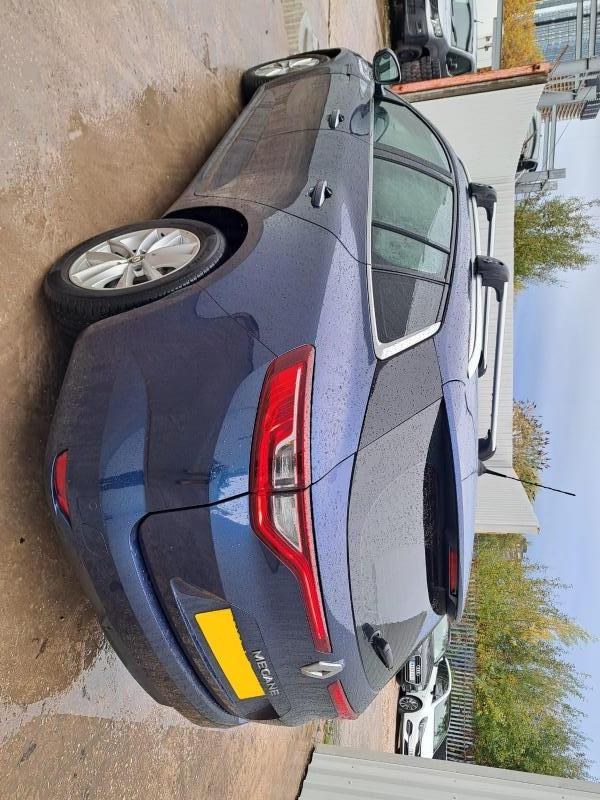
Aucun dommage détecté.
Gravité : aucun